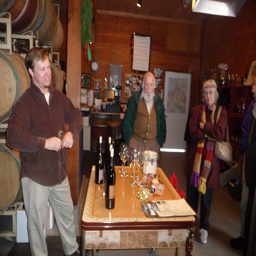
A group of people standing around a wine cellar near a wooden table.
People in a wine cellar tasting different wines
some people are tasting wine in a wine room
People are standing around a table that is holding wine bottles and glasses.
Two men and a woman in room with wine bottles.